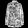
Label: Coat